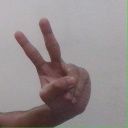
अक्षर: ऐ